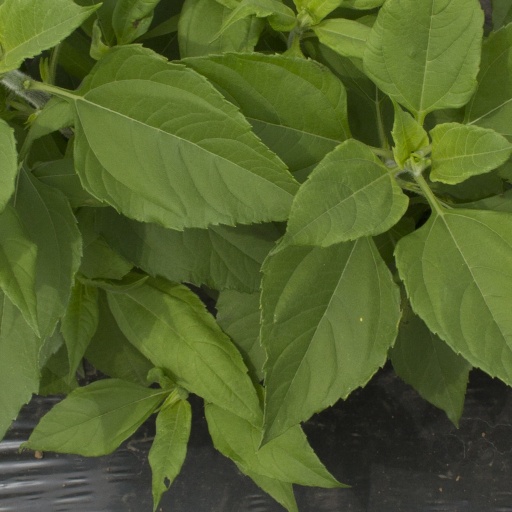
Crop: Jerusalem artichoke